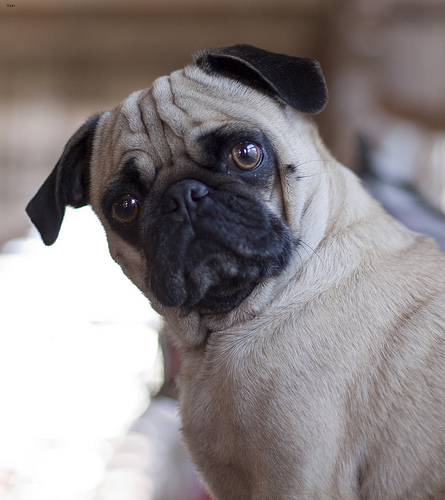
Animal: dog
Breed: pug